Provel cheese

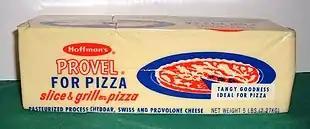
Provel pasteurized processed cheese for pizza in a 5-pound block

Provel is a white processed cheese prominent in St. Louis cuisine. A combination of cheddar, Swiss, provolone, and liquid smoke, Provel has a low melting point, a gooey texture, and a buttery flavor.